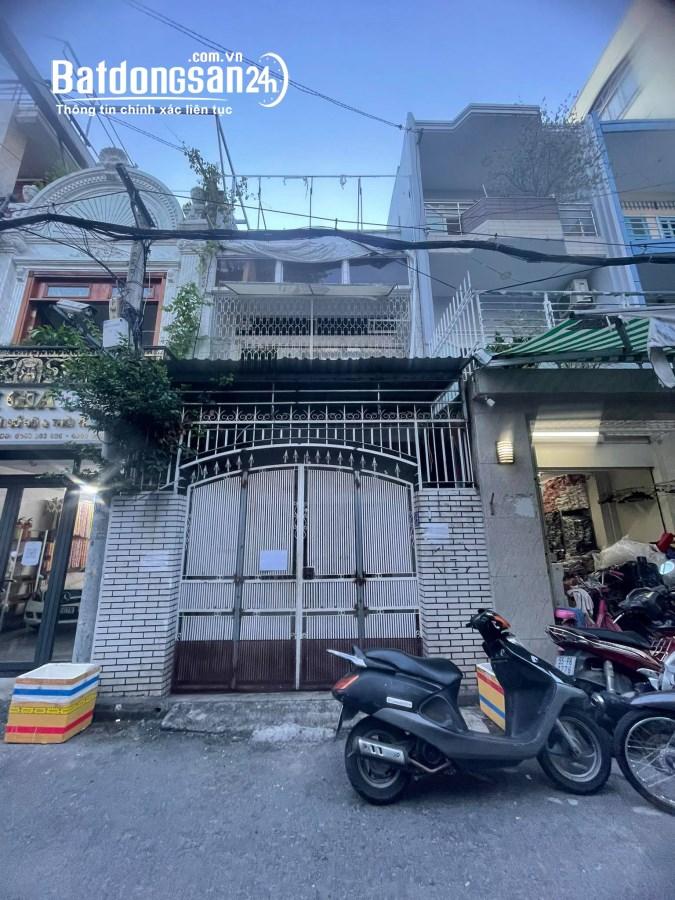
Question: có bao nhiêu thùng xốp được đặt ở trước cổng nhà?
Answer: có hai thùng xốp được đặt ở trước cổng nhà